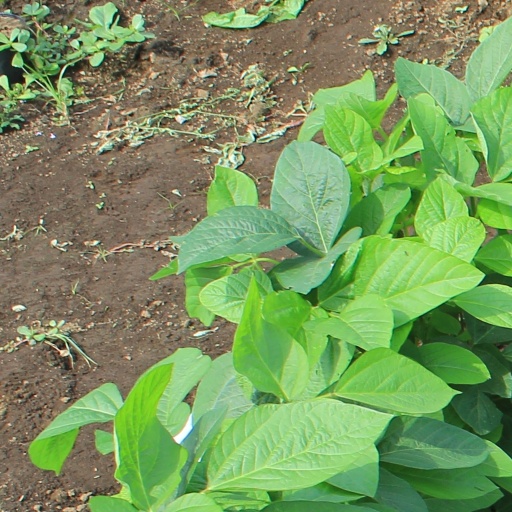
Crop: soybean